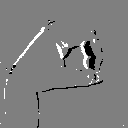
ASL letter: o